Answer in natural language. Which point is closer to the camera taking this photo, point A  or point B? Choose between the following options: B or A
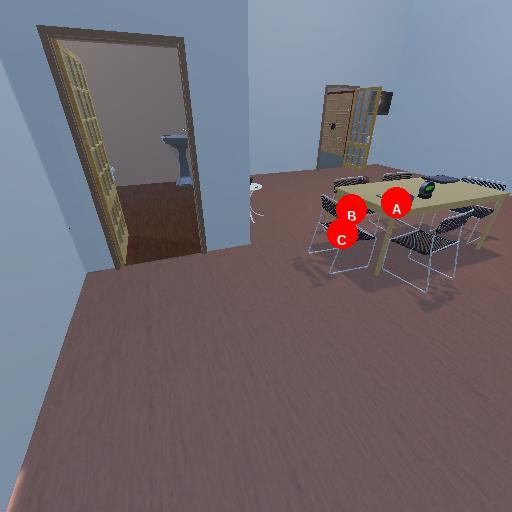
<answer>B</answer>